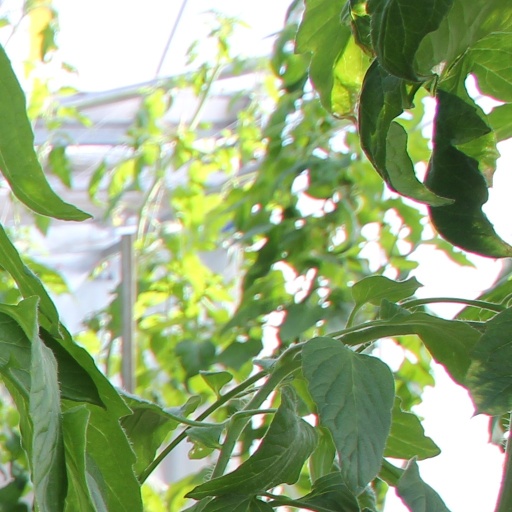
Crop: tomato